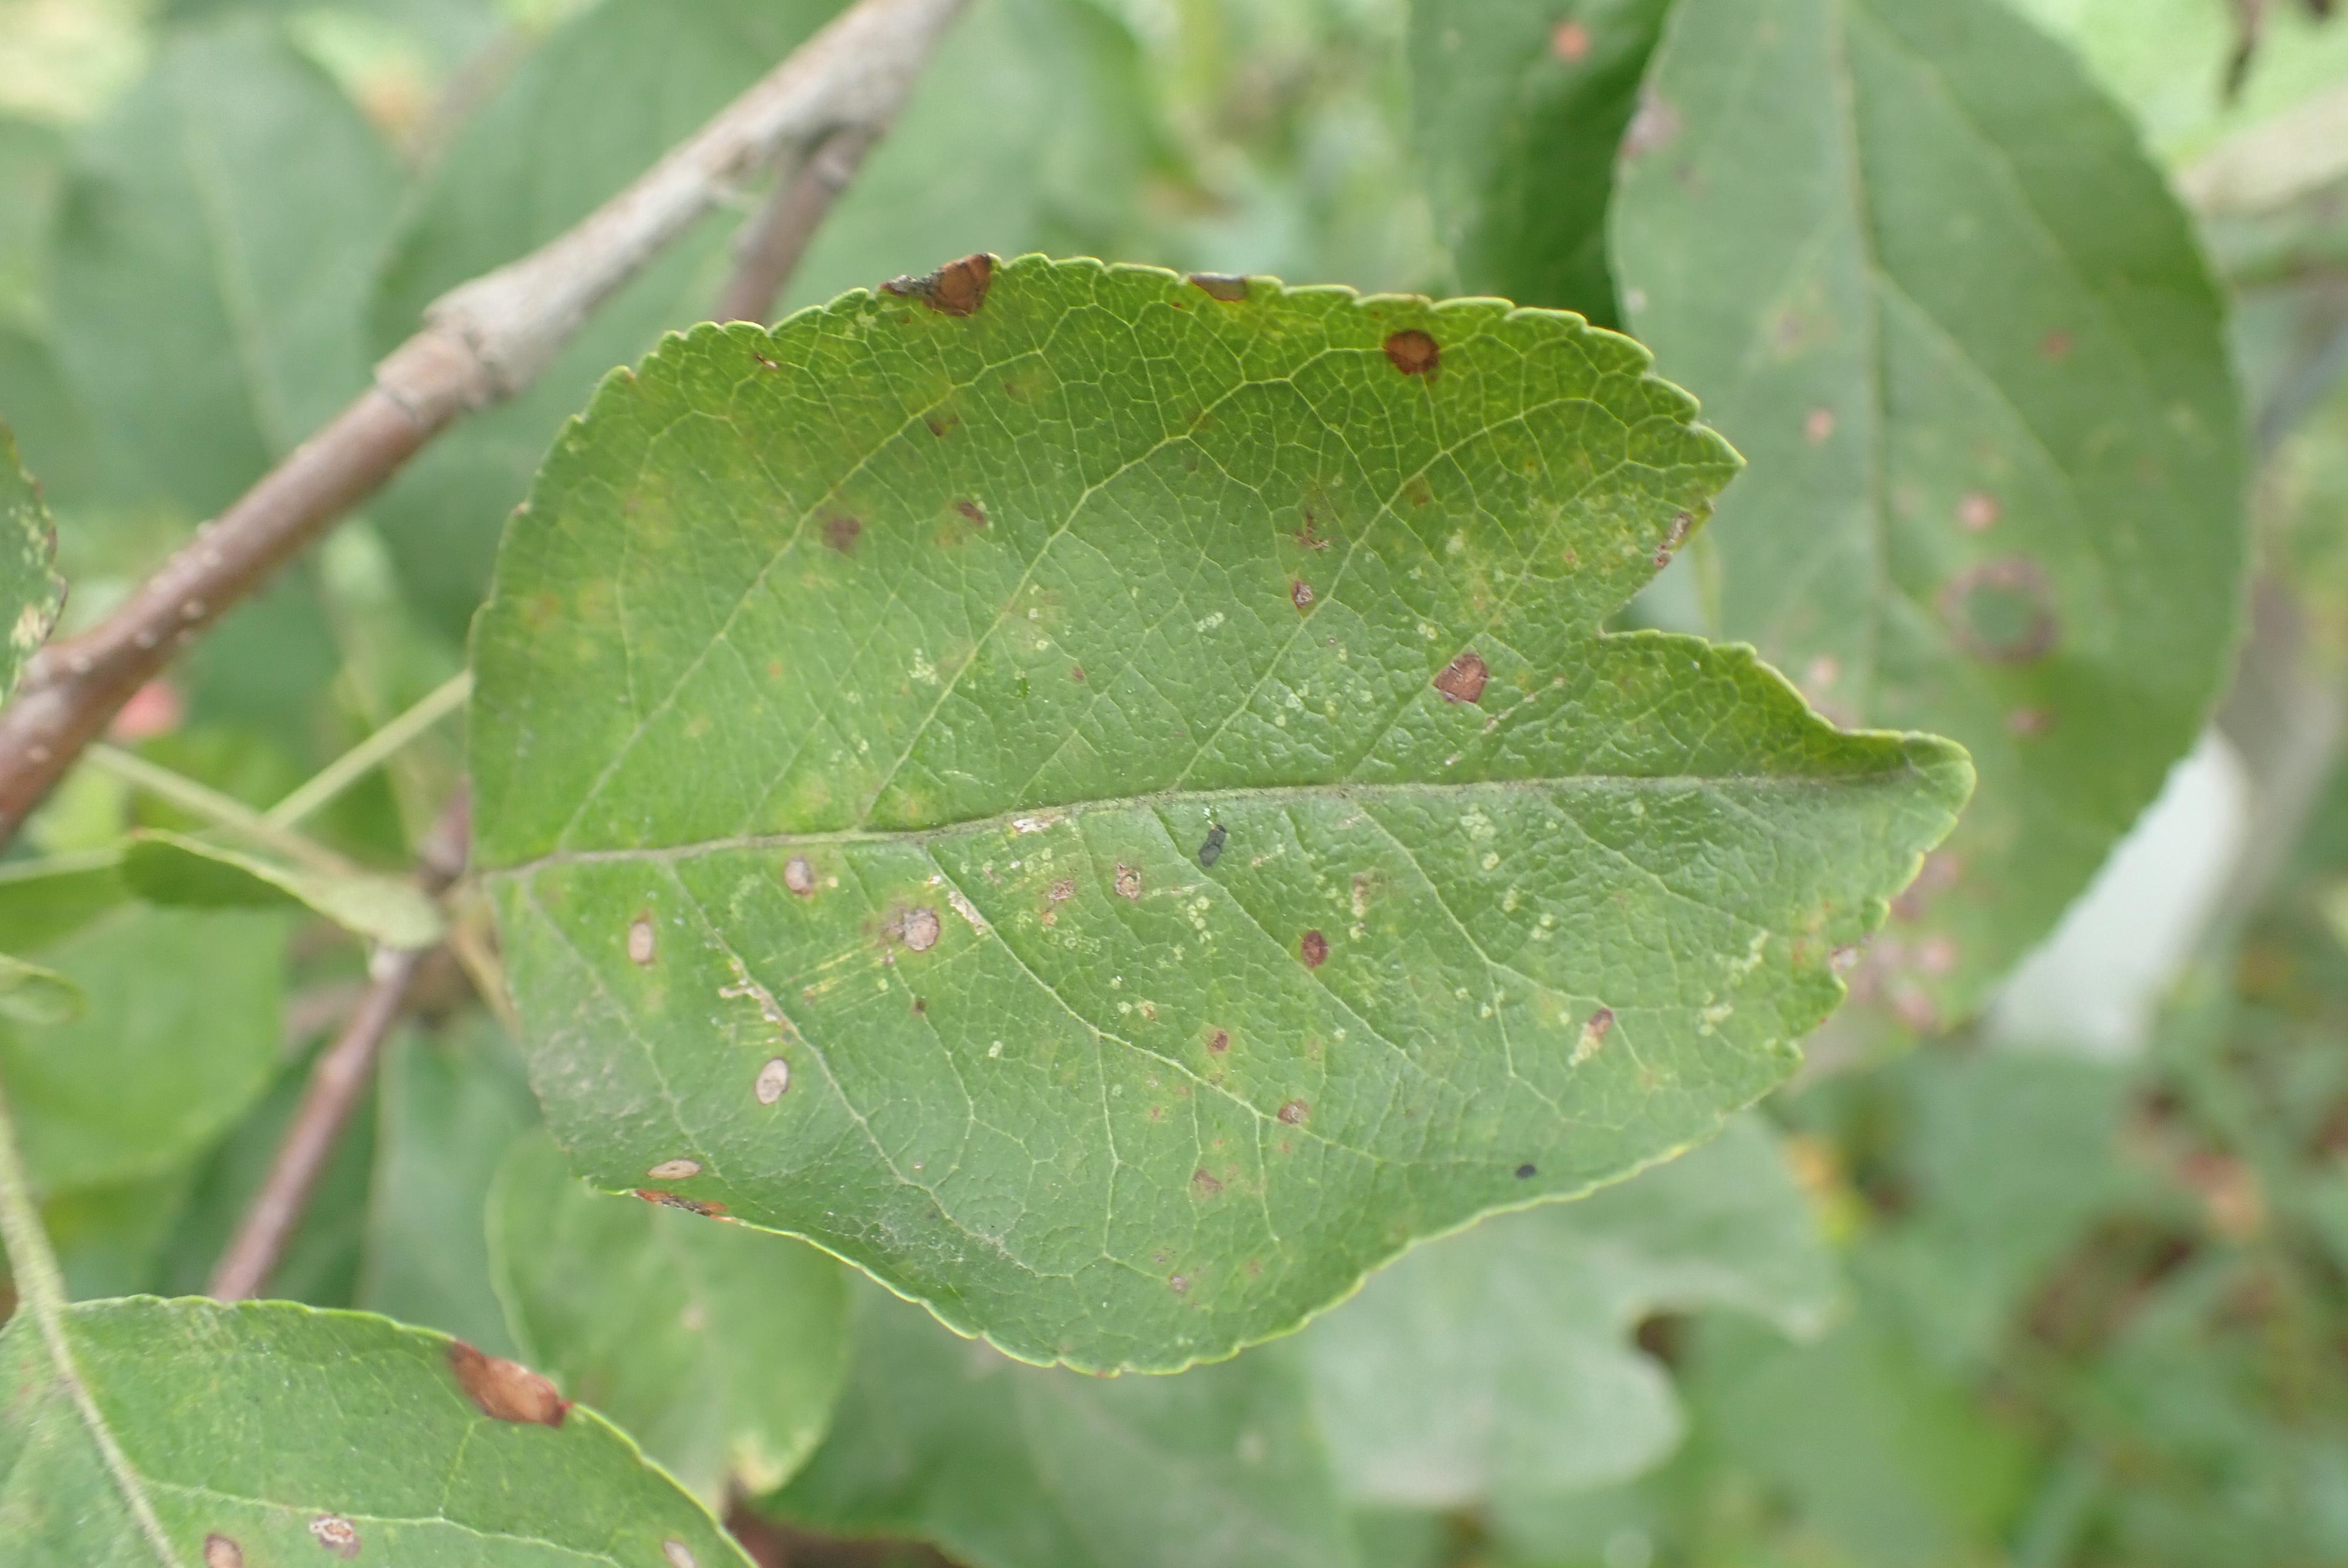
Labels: complex